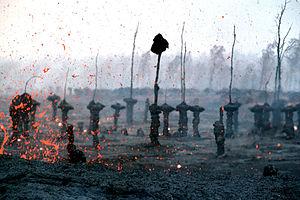
Un arbre de lave, aussi rencontré sous le nom anglais lava tree, est une formation volcanique qui correspond à un moulage partiel d'un arbre, généralement le bas de son tronc, par de la lave liquide qui se solidifie autour.